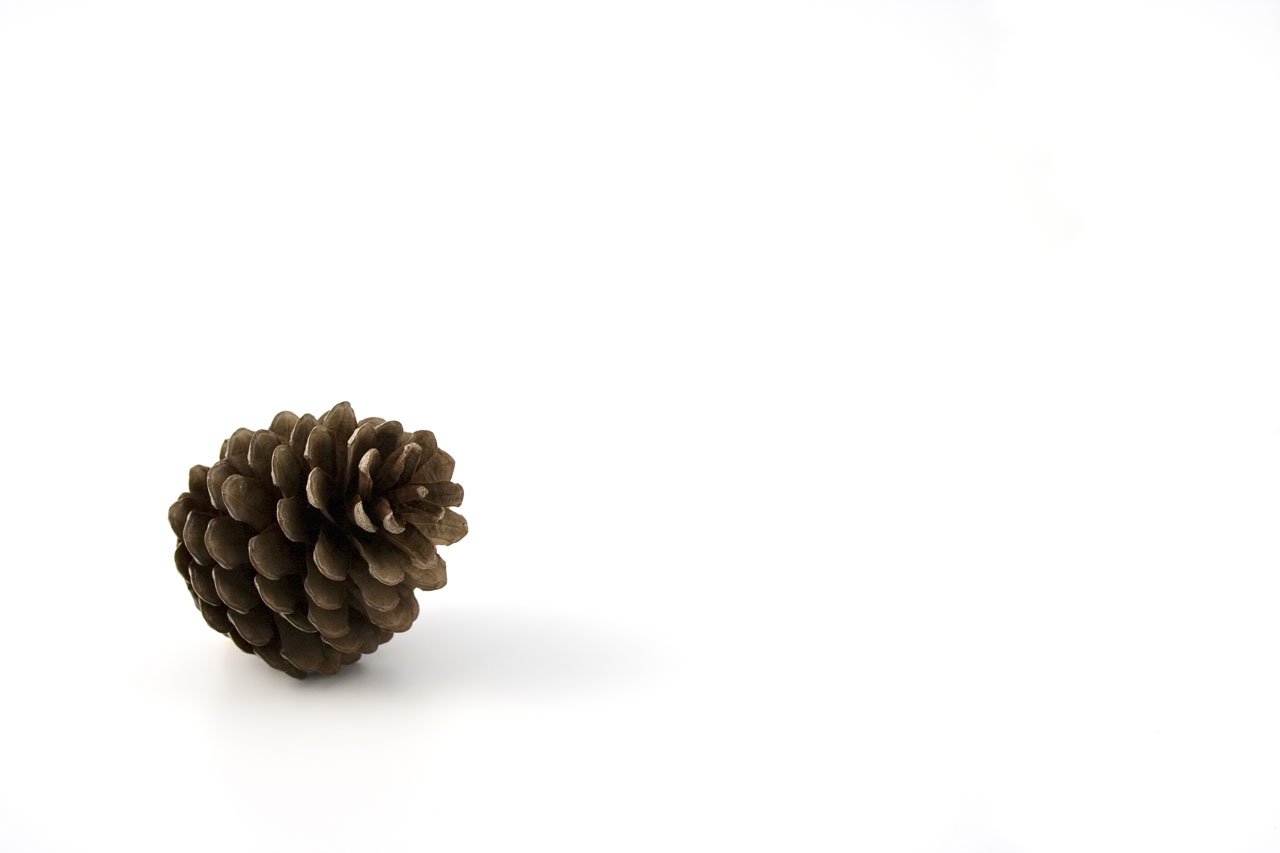
hand, tree, nature, branch, winter, structure, plant, leaf, fall, seed, flower, pine, decoration, pattern, produce, natural, evergreen, autumn, park, cone, christmas, botanical, background, seasonal, xmas, botanic, decorate, flowering plant, brow, land plant